Albert C. Hopkins

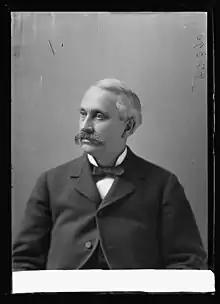
Hopkins, photographed by C. M. Bell

Albert Cole Hopkins (September 15, 1837 – June 9, 1911) was a Republican member of the U.S. House of Representatives from Pennsylvania.